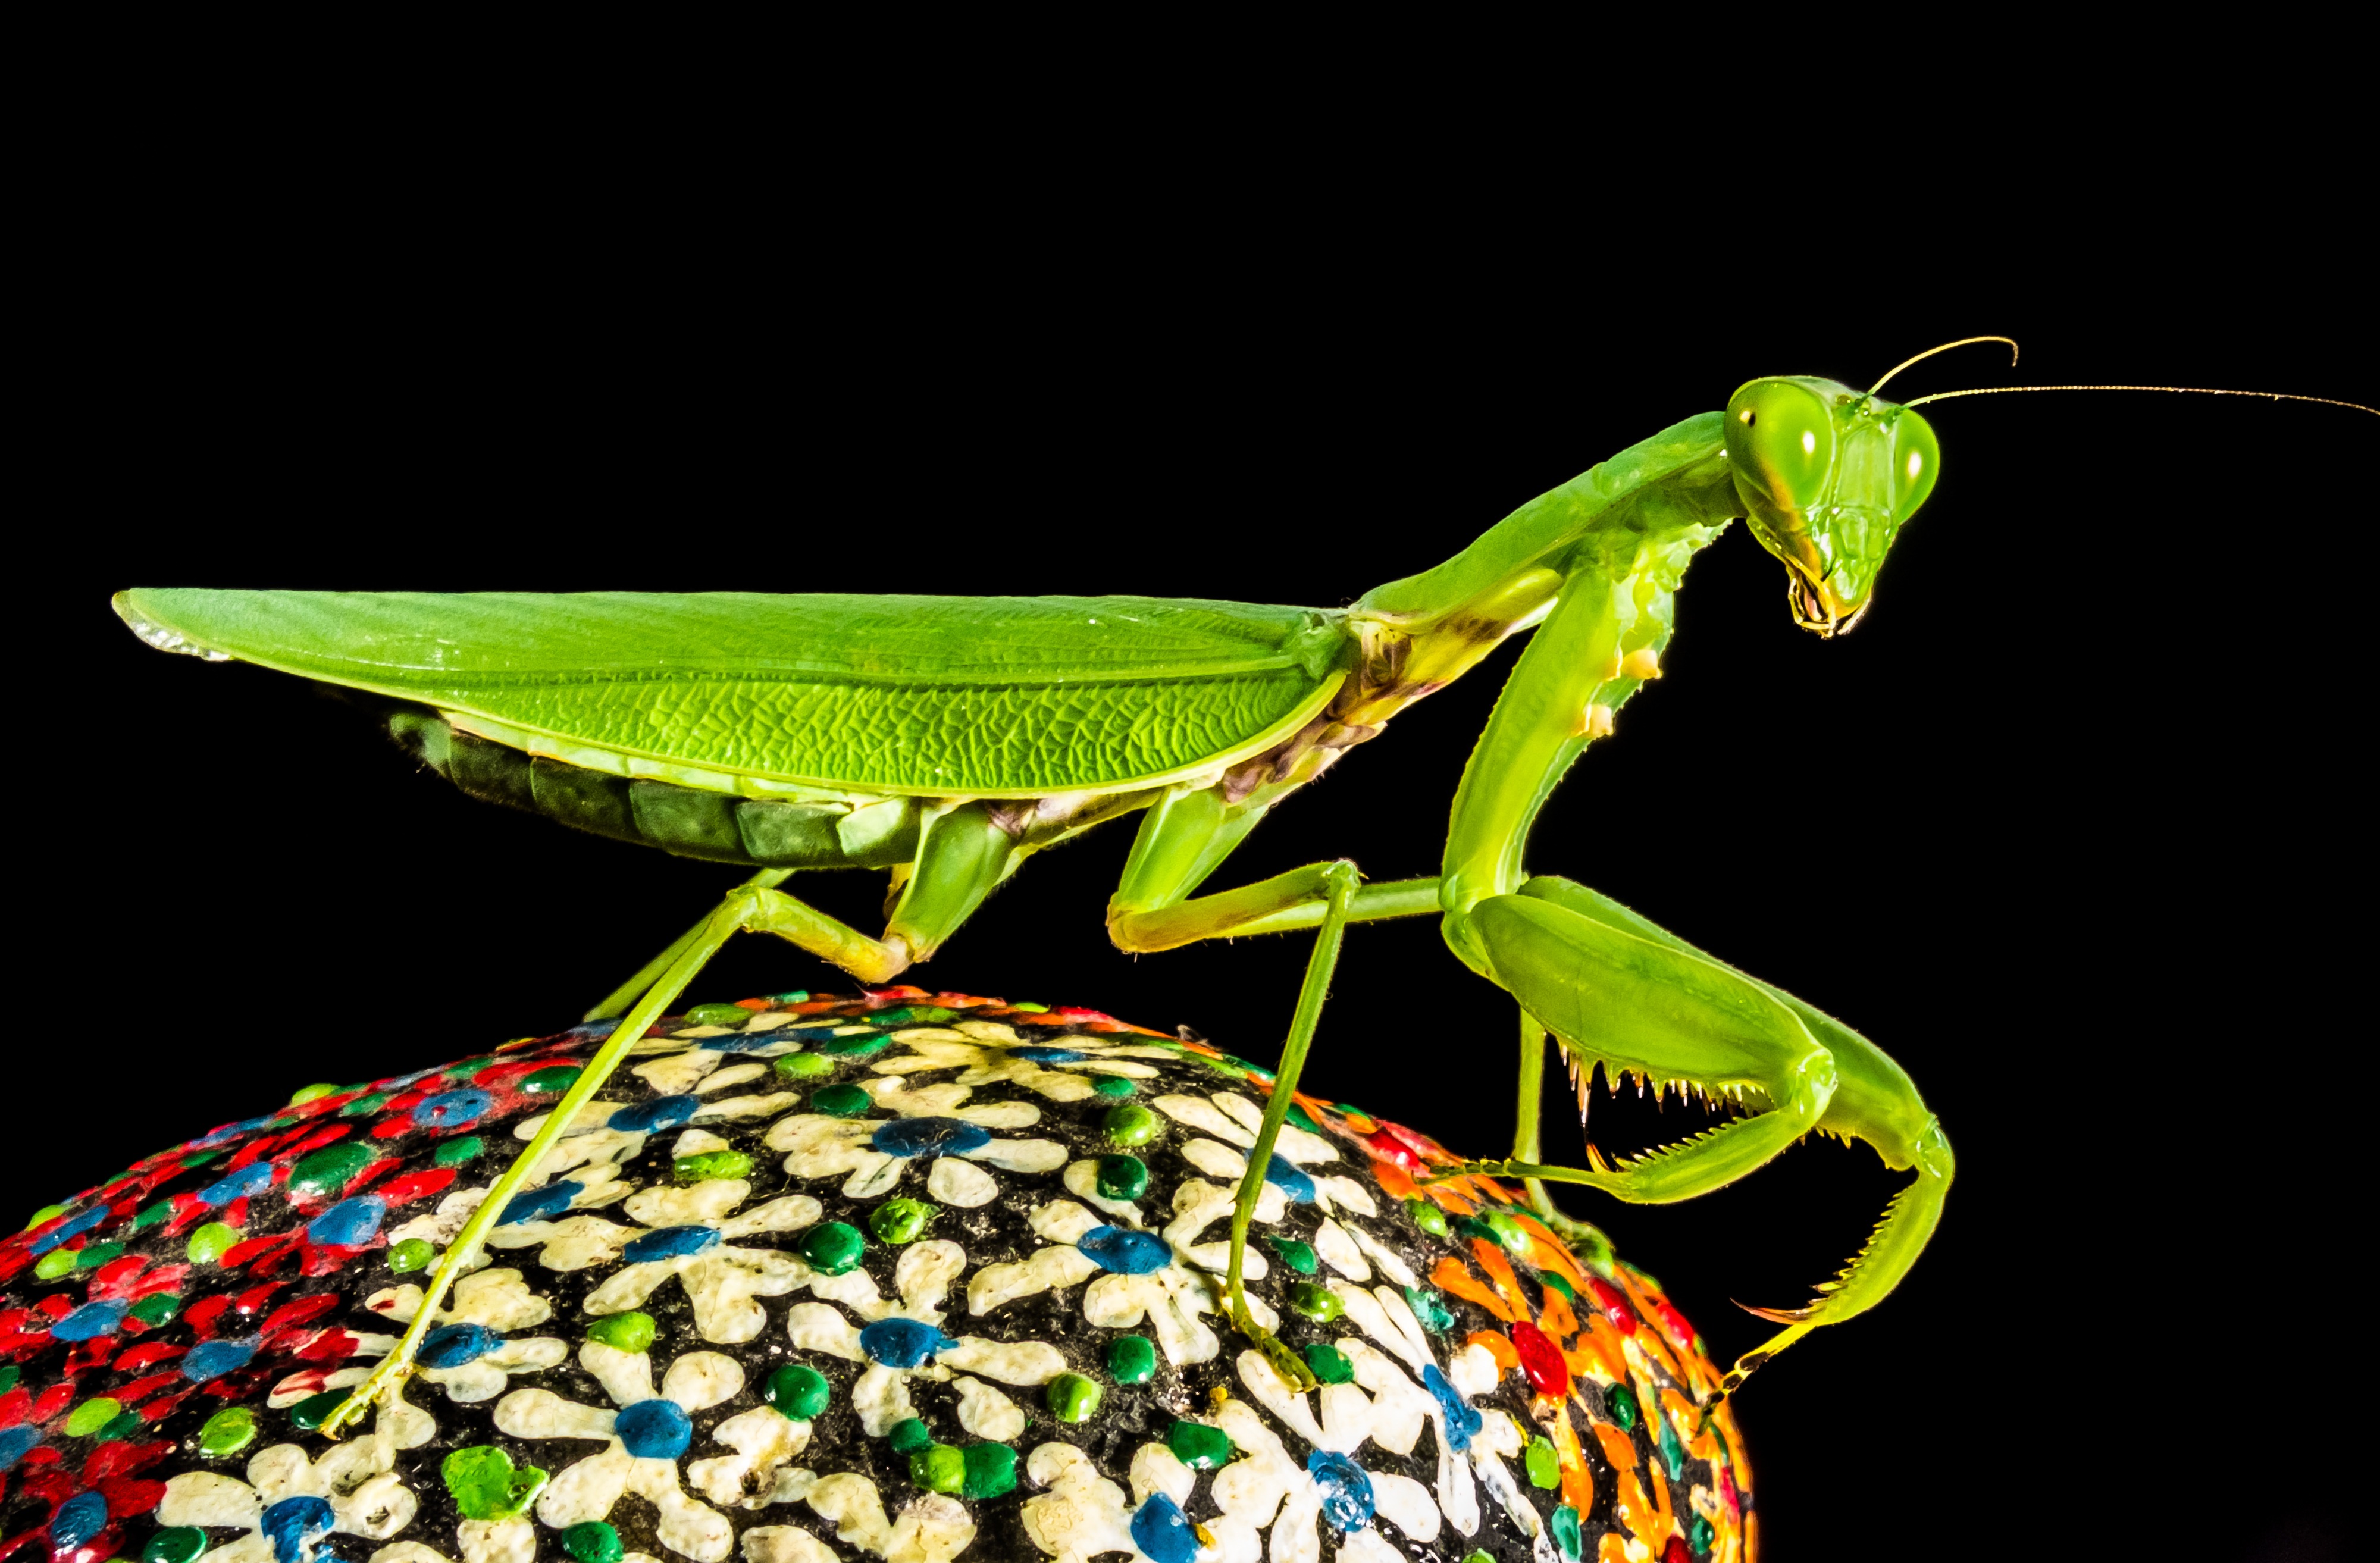
green, praying mantis, insect, close, fauna, invertebrate, mantis, organism, fishing locust